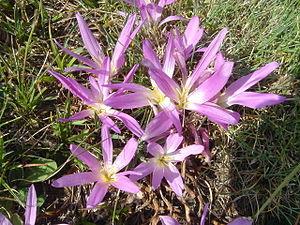
Colchiques dans les prés est une chanson populaire française du XXᵉ siècle. Les deux auteurs — Jacqueline Debatte pour les paroles et son amie Francine Cockenpot pour la mélodie —, toutes deux chefs scouts, créent cette ritournelle vers 1942/1943 à destination des jeunes des camps de scoutisme.